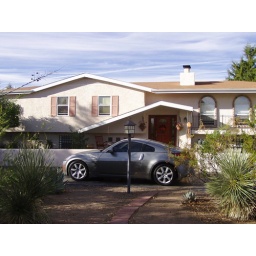
Z car in front of house